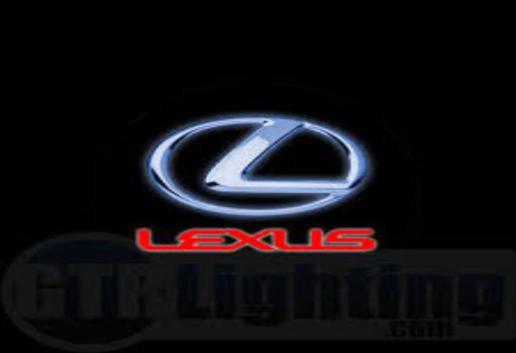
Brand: lexus-2
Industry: Transportation